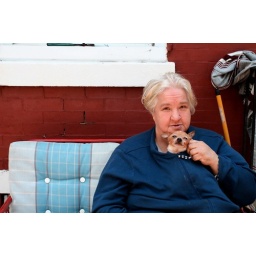
woman with dog in shirt